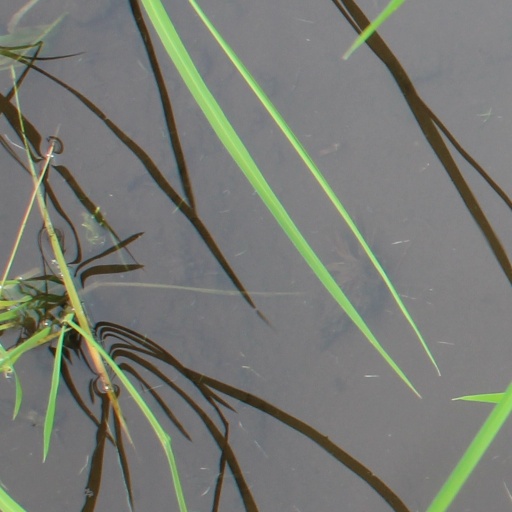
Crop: rice